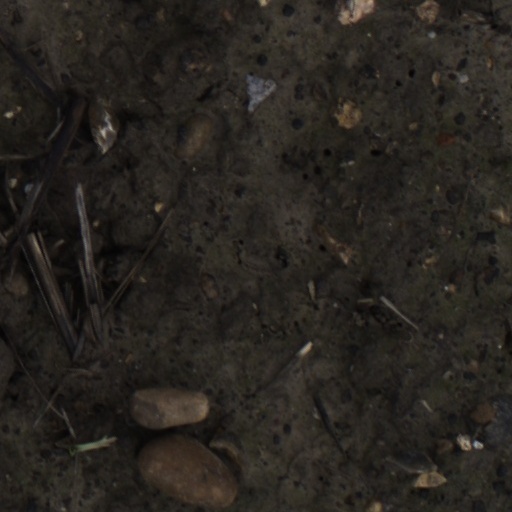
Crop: wheat